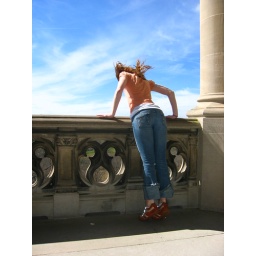
looking over the balcony of a certain famous (albeit nouveau riche) house in NC